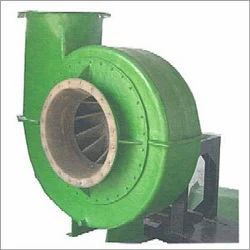
Label: Exhaust-blower